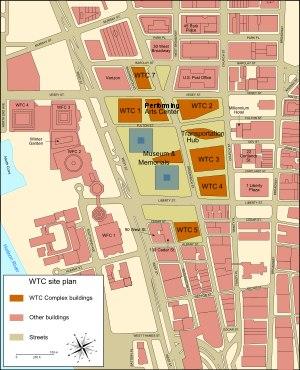
Le projet de construction du World Trade Center fut lancé par David Rockefeller et son frère Nelson, puis développé par l'autorité portuaire de New York qui embaucha l'architecte Minoru Yamasaki. Ce dernier arriva déjà avec l'idée de construire des tours jumelles. Et, après de longues négociations les États du New Jersey et le New York, qui supervisaient l'autorité portuaire, acceptèrent le projet. Le chantier commença sur le site du Radio Row dans le Downtown de Manhattan. Pour rassurer le gouverneur du New Jersey, l'autorité portuaire fut d'accord pour racheter l'entreprise en faillite Hudson & Manhattan Railroad, qui était chargée du transport des travailleurs de banlieue venant du New Jersey et allant dans le Lower Manhattan.
Le site du World Trade Center est un terrain de 16 acres sur lequel se tenait le complexe du WTC jusqu'aux attentats du 11 septembre 2001. Le site se situe dans l'ouest du quartier de Lower Manhattan à New York, dont la majeure partie est délimitée au nord par Vesey Street, à l'ouest par West Side Highway, au sud par Liberty Street et à l'est par Church Street. Dans la partie nord du site en face de Vesey Street, l'ancienne position du 7 World Trade Center est délimitée à l'ouest par Washington Street, au nord par Barclay Street, et à l'est par West Broadway.
The Sphere, appelée à l'origine Große Kugelkaryatide, est une sculpture métallique monumentale créée par le sculpteur allemand Fritz Koenig et située au Liberty Park dans le World Trade Center, dans l'arrondissement de Manhattan à New York. Elle se trouvait autrefois au milieu de l'Austin J. Tobin Plaza, la place située aux pieds des tours jumelles du World Trade Center, puis dans Battery Park à titre temporaire.